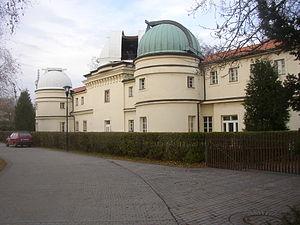
L'observatoire de Štefánik est un observatoire astronomique situé sur les pentes du Petřín, au centre de Prague. Fondé en 1928, il a été nommé en l'honneur de l'astronome slovaque Milan Rastislav Štefánik.